Gloria Comerma

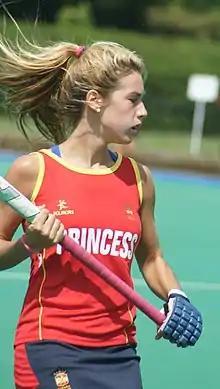
Comerma in 2009

Glòria Comerma Broto (born 18 April 1987) is a Spanish field hockey player from Terrassa who plays as an attacker for Spanish club Egara, for which her sister, Anna Comerma, also plays. She has also played 23 times for Spain women's national field hockey team. Along with her hockey career, she is studying marketing at a university. Some of her hobbies are playing padel and tennis.